Eva Matsuzaki

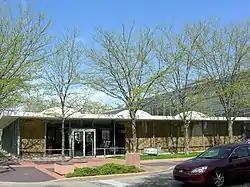
Irwin Union Bank Exterior

The Lehman Pavilion was the first extension to the Metropolitan Museum of Art in New York City. It is a sunken space with a central skylit gallery surrounded by a series of rooms and displays the Robert Lehman Collection. The collection includes seven hundred years of western European art, from the fourteenth to the twentieth centuries and includes paintings, drawings, manuscript illumination, sculpture, glass, and.